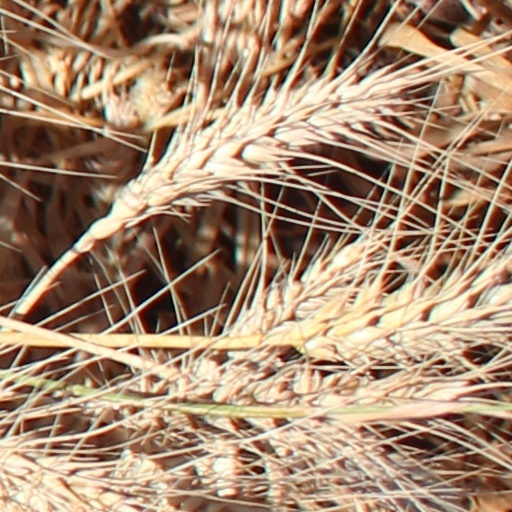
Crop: wheat